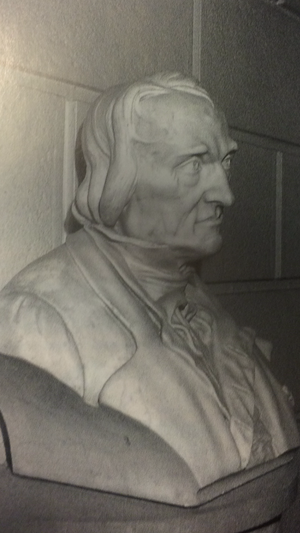
Photographie du buste de Jacquard, mairie du 4ème arrondissement de Lyon.
Charles-François Bailly est un sculpteur français, né à Tarare en 1844 et mort à Lyon en 1914.